Damian O'Neill

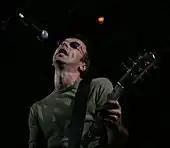
Damian O' Neill onstage with the Undertones in Barcelona 2007

Since 2012, Damian O'Neill and three of his former bandmates of That Petrol Emotion, Raymond Gorman, Ciaran McLaughlin and Brendan Kelly are active as London-based The Everlasting Yeah, playing kosmische Krautrock influenced music mixed with most individual soundscapes creating sheer amazing atmospheres with powerful guitary, percussionized tunes.